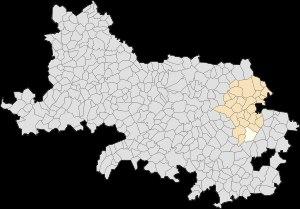
Cagnicourt est une commune française située dans le département du Pas-de-Calais en région Hauts-de-France.